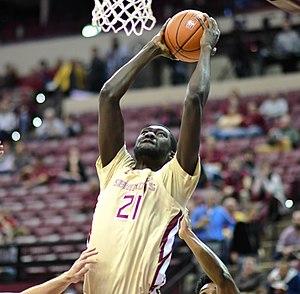
Christ Koumadje, né le 7 juillet 1996, à N'Djamena au Tchad, est un joueur de basket-ball professionnel tchadien pour les Blue Coats du Delaware de la NBA Gatorade League, ligue affiliée à la National Basketball Association.